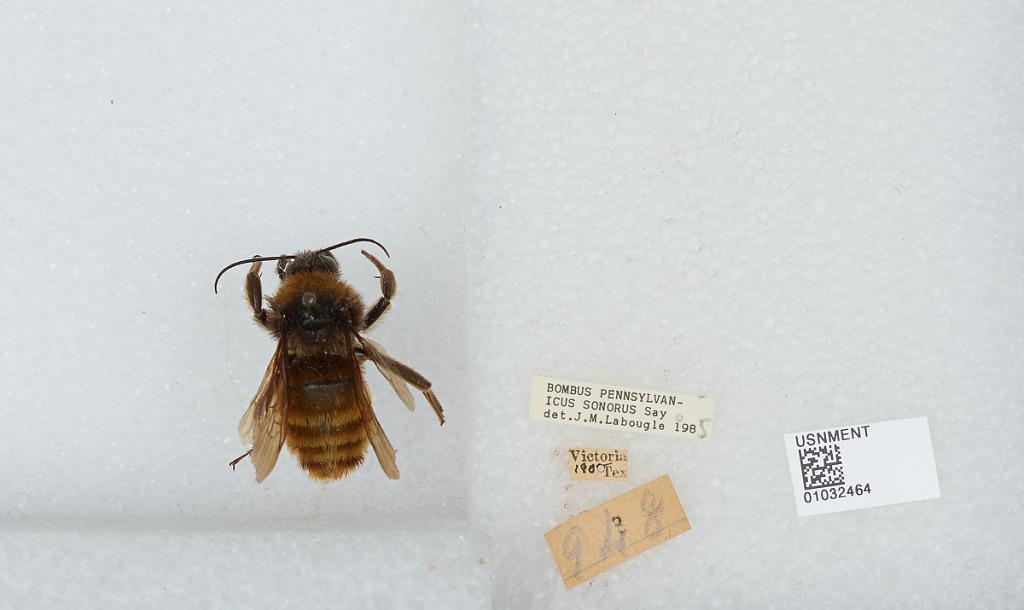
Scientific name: Bombus (Fervidobombus) sonorus Say
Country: United States
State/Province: Texas
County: Victoria
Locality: Victoria
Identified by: Labougle, J. M.